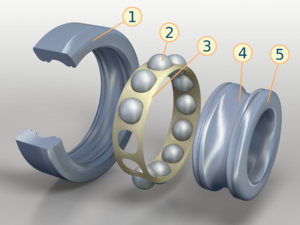
Vue éclatée d'un roulement à billes. bague extérieure bille cage chemin de roulement bague intérieure Polski: Elementy współpracujące łożyska kulkowego. pierścień zewnętrzny kulka koszyczek ścieżka pierścień wewnętrzny